Budhanilkantha Temple

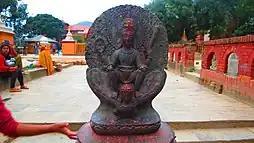
A statue of Vishnu, sitting on Garuda, at the temple premise

The Hindu scriptures Bhagavata Purana, Vishnu Purana and the epics Ramayana and Mahabharata refer to Samudra manthan, which is directly related to the origin of Gosaikunda. According to legend the spring that feeds the pond in the Budanilkantha temple is connected to Gosaikunda which makes it to have a direct connection to the water source from Shiva. This is the reason why its name is dedicated to Shiva even though the statue is dedicated to Vishnu since the water pond on which the statue lies, has its source to Gosaikunda dedicated to Shiva which was the result of him drinking the poison and storing it in his throat resulting in him having blue throat.